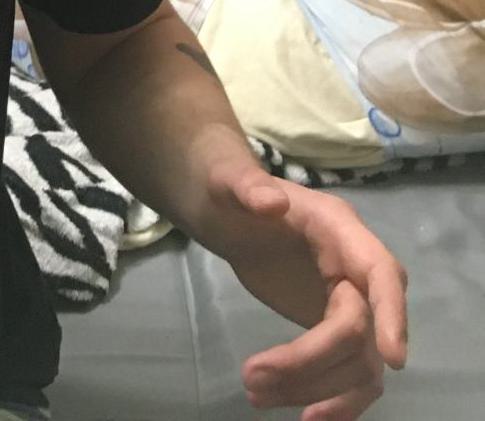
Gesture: no_gesture